Roman navy

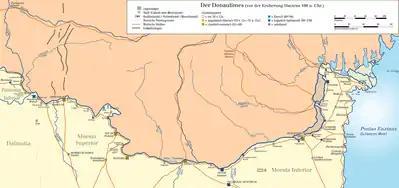
The Lower Danube (Moesian) "limes"

After the end of the civil wars, Augustus reduced and reorganized the Roman armed forces, including the navy. A large part of the fleet of Mark Antony was burned, and the rest was withdrawn to a new base at Forum Iulii (modern Fréjus), which remained operative until the reign of Claudius. However, the bulk of the fleet was soon subdivided into two praetorian fleets at Misenum and Ravenna, supplemented by a growing number of minor ones in the provinces, which were often created on an "ad hoc" basis for specific campaigns. This organizational structure was maintained almost unchanged until the 4th century.